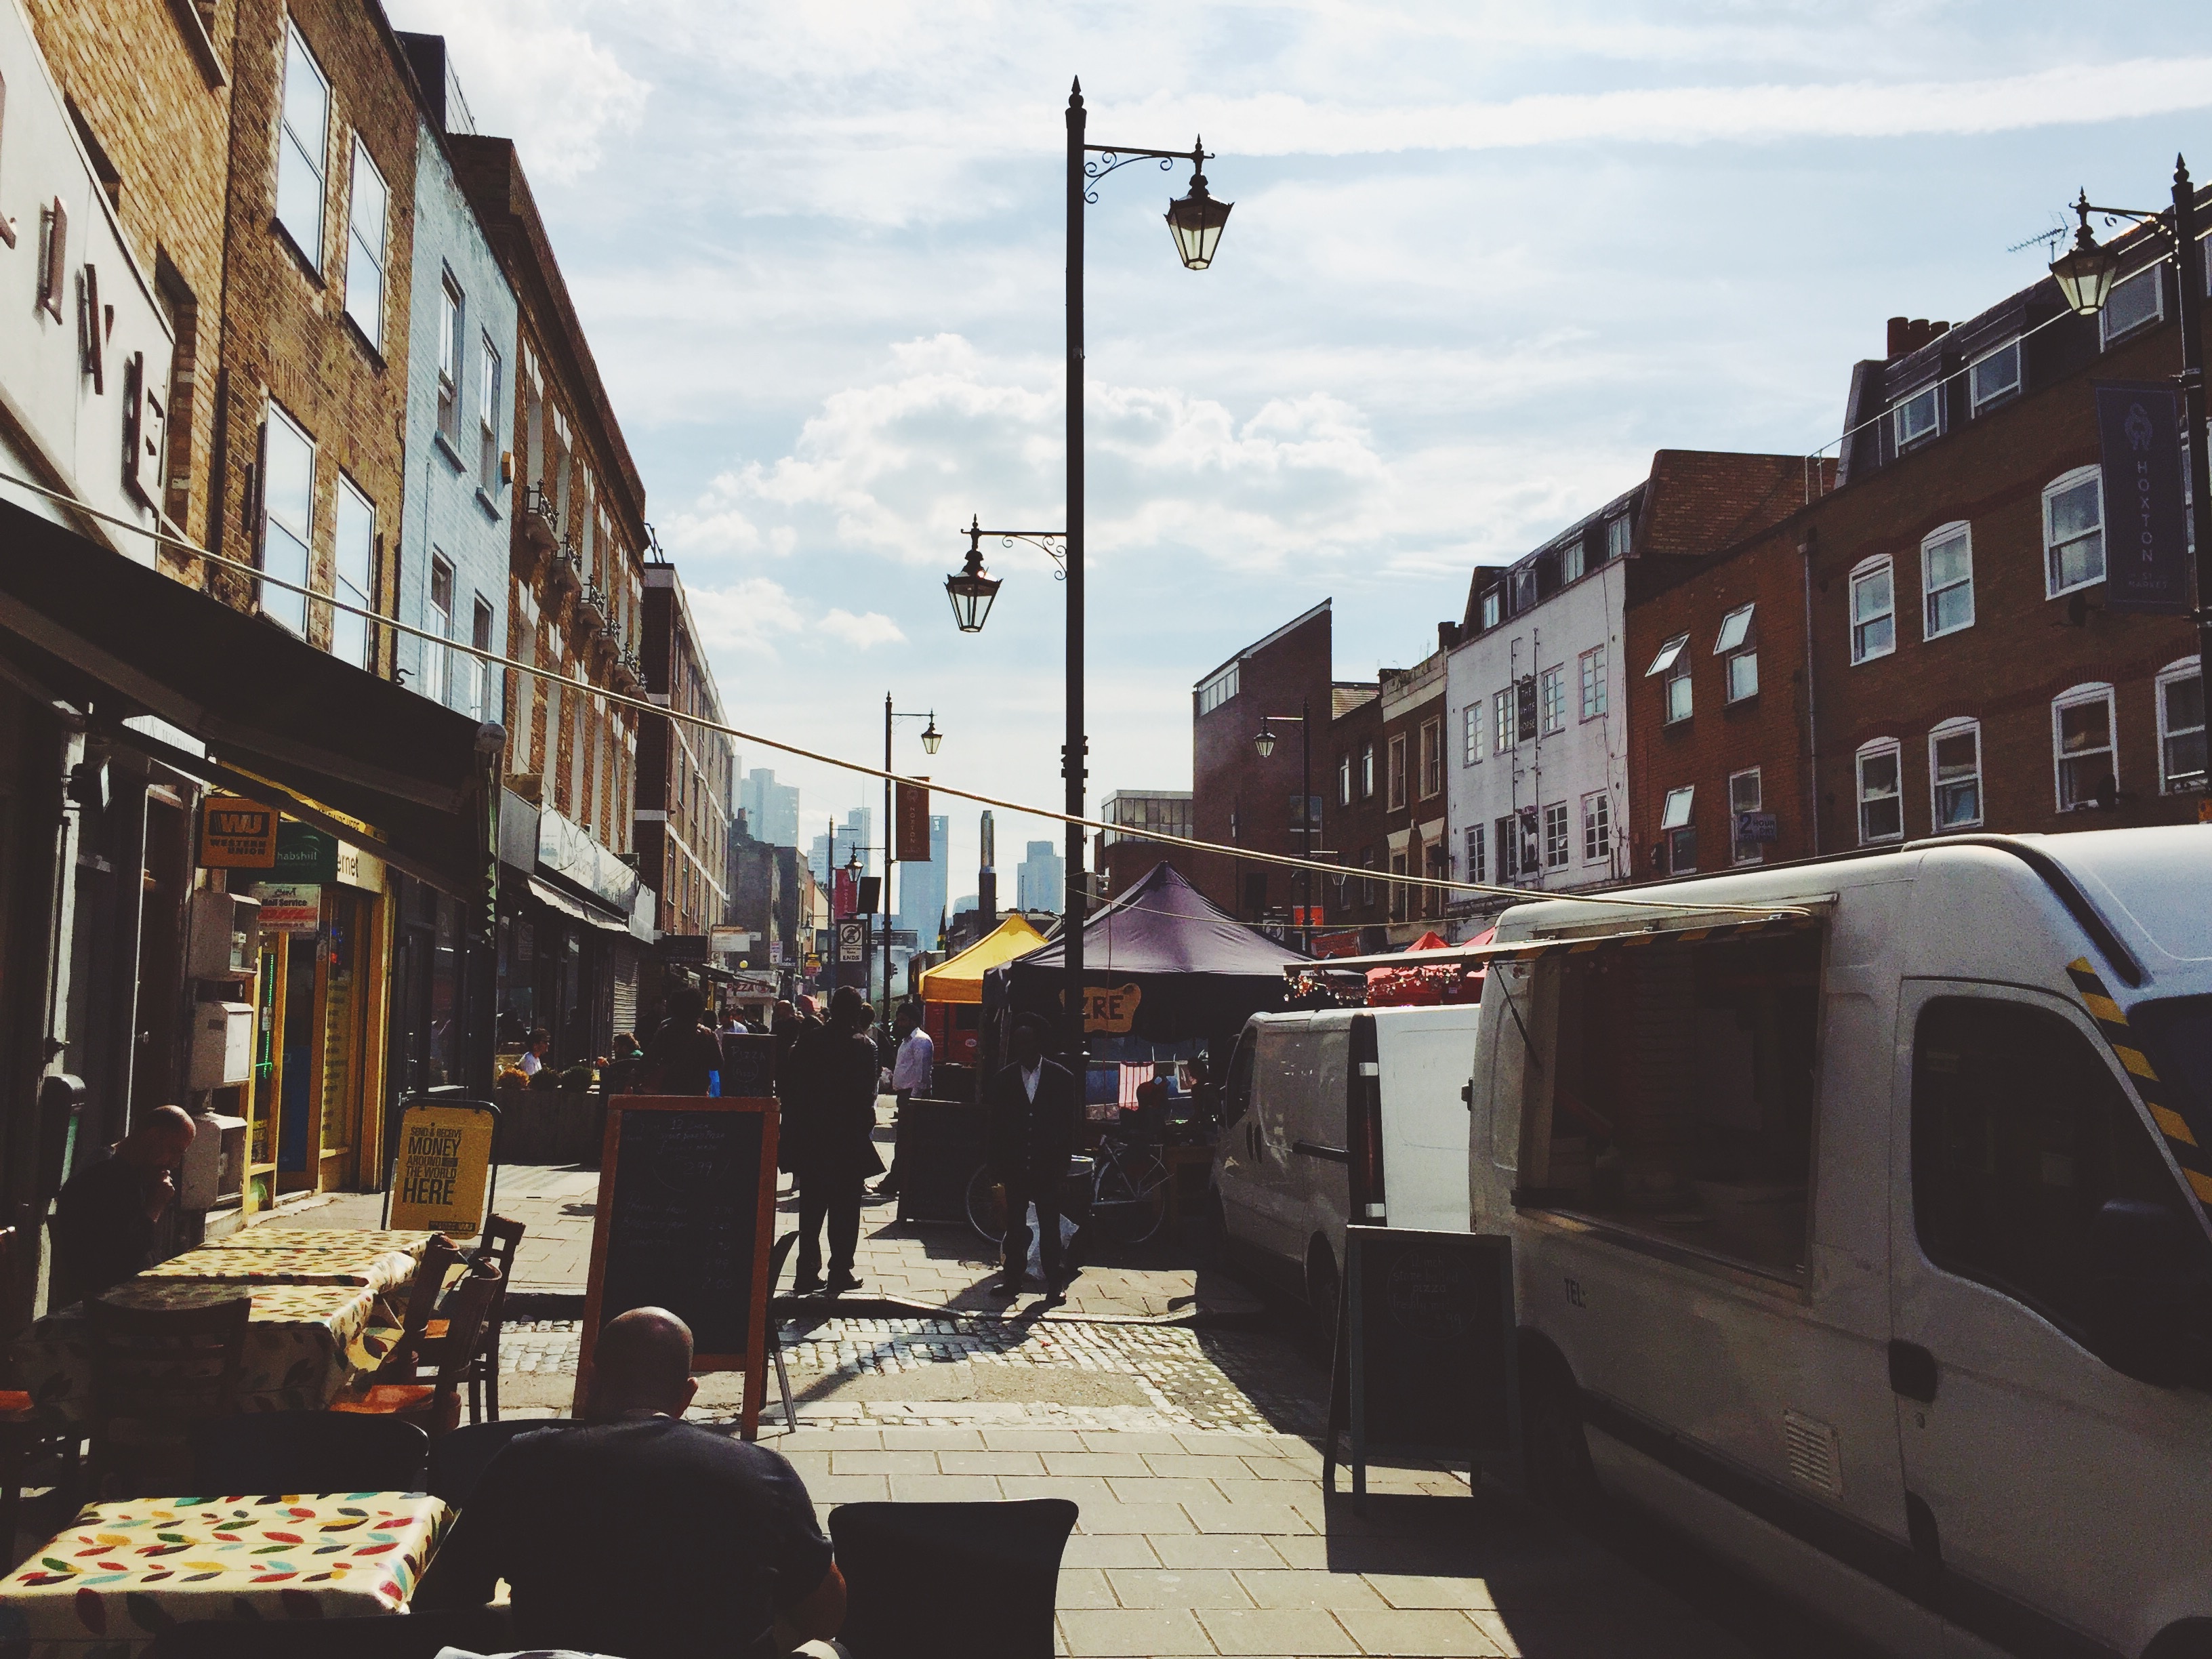
pedestrian, road, street, town, city, downtown, transport, vehicle, public transport, infrastructure, urban area, human settlement